History of King's College London

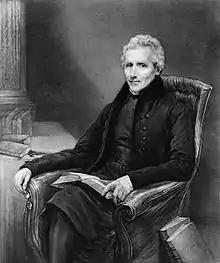
William Otter (1831–36), the first Principal of King's College London

With the site selected and construction ready to begin, a royal charter incorporating 'King's College, London' was granted by George IV on 14 August 1829, stating the intention of the new educational institution: